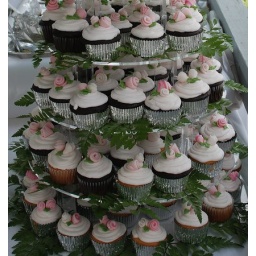
Rolled fondant roses in shades of pink on buttercream frosting. Perfect for an outdoor wedding.